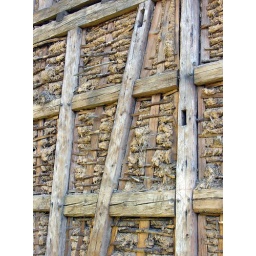
Half-timbered wall of a house in the city